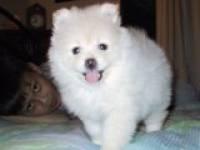
Breed: pomeranian